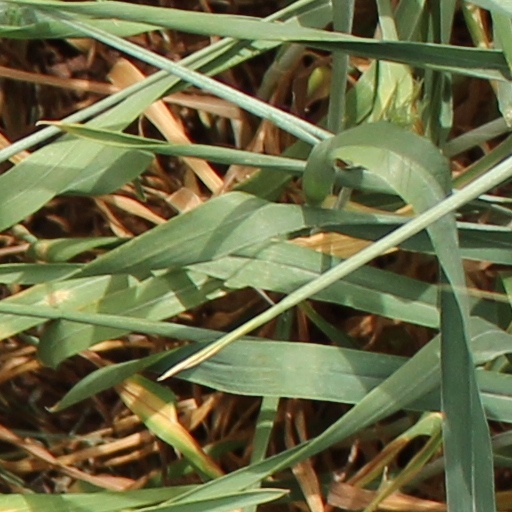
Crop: wheat